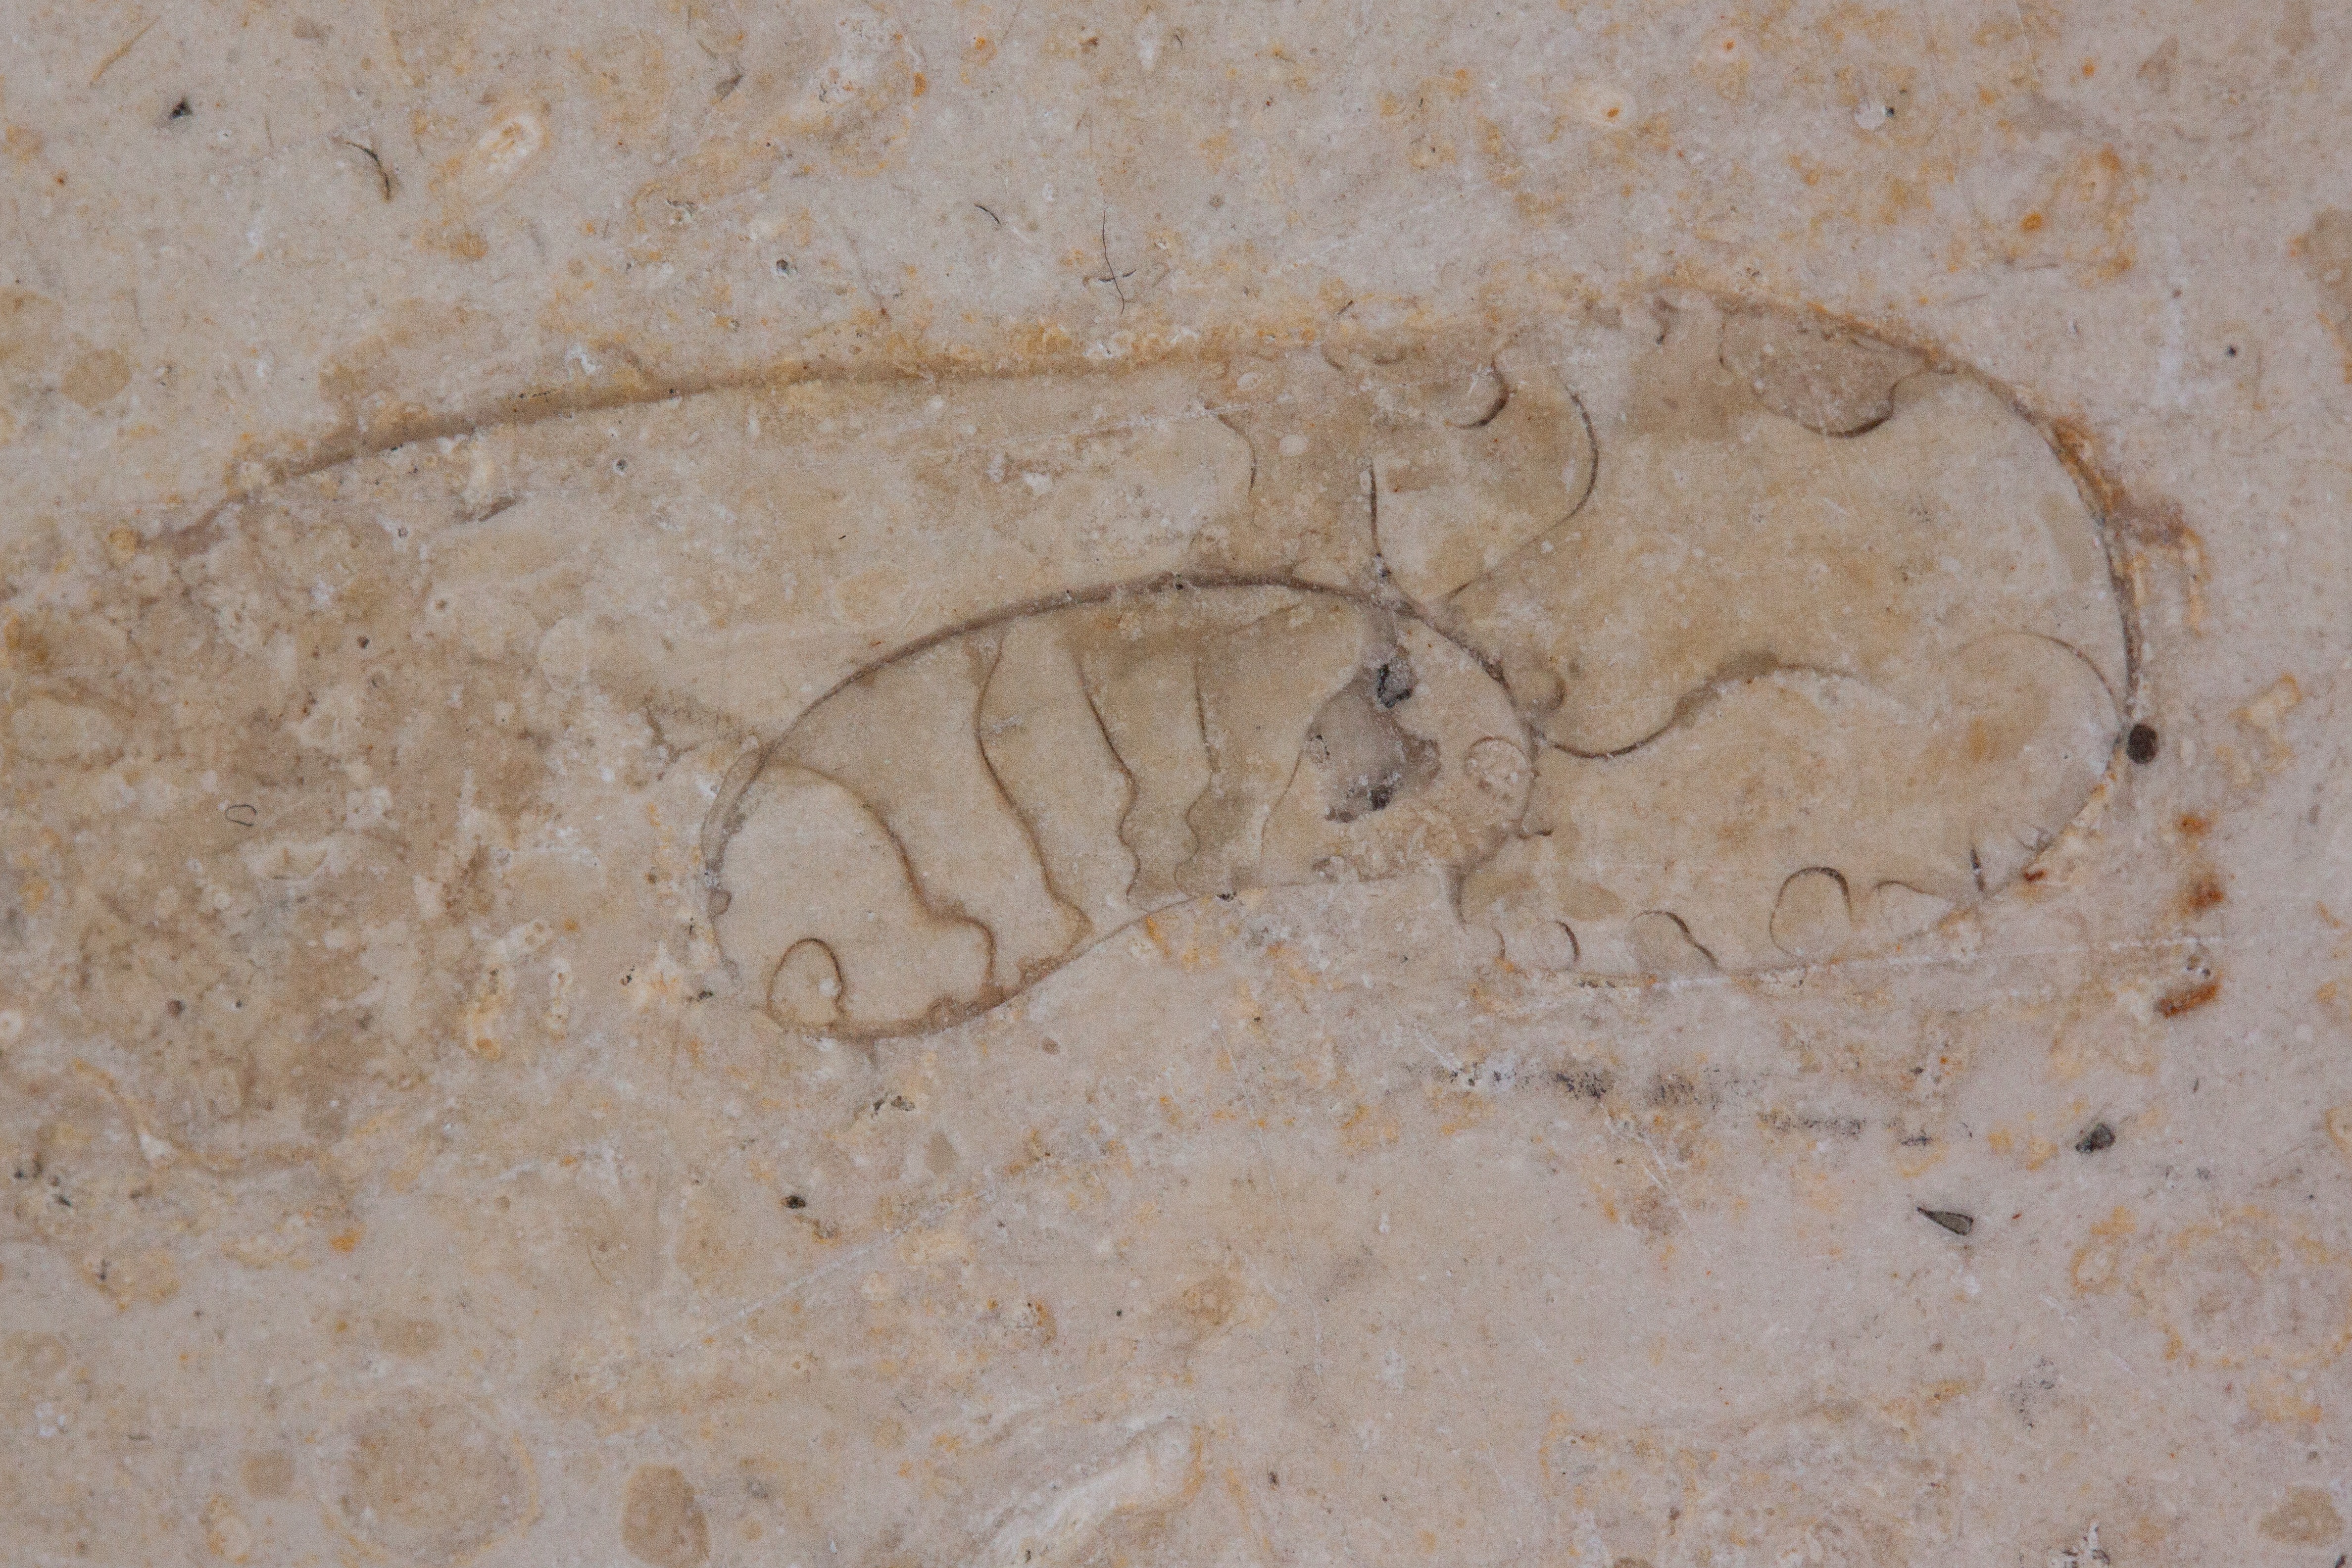
sea, sand, rock, floor, macro, background, limestone, fossil, carving, relief, quarry, jura, plaster, fund, flooring, petrification, fossil beast, cream colors, ancient history, solnhofen limestone slabs, polished surface, layered deposits, upper jurassic, ochre yellow